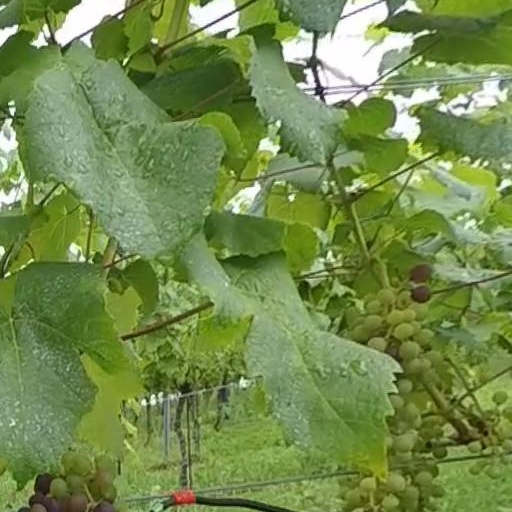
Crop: grape